Betty DeGeneres

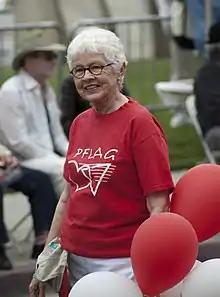
DeGeneres in 2011

Betty Jane DeGeneres (née Pfeffer; born May 20, 1930) is an American LGBT rights activist. Through her marriage to her first husband Elliott DeGeneres, she is the mother of Ellen and Vance DeGeneres, and the mother-in-law of retired actress Portia de Rossi. She was the first straight spokeswoman for the Human Rights Campaign's National Coming Out Project and an active member of Parents, Families and Friends of Lesbians and Gays (PFLAG). She gained notability following her lesbian daughter Ellen's highly publicized coming out in 1997.